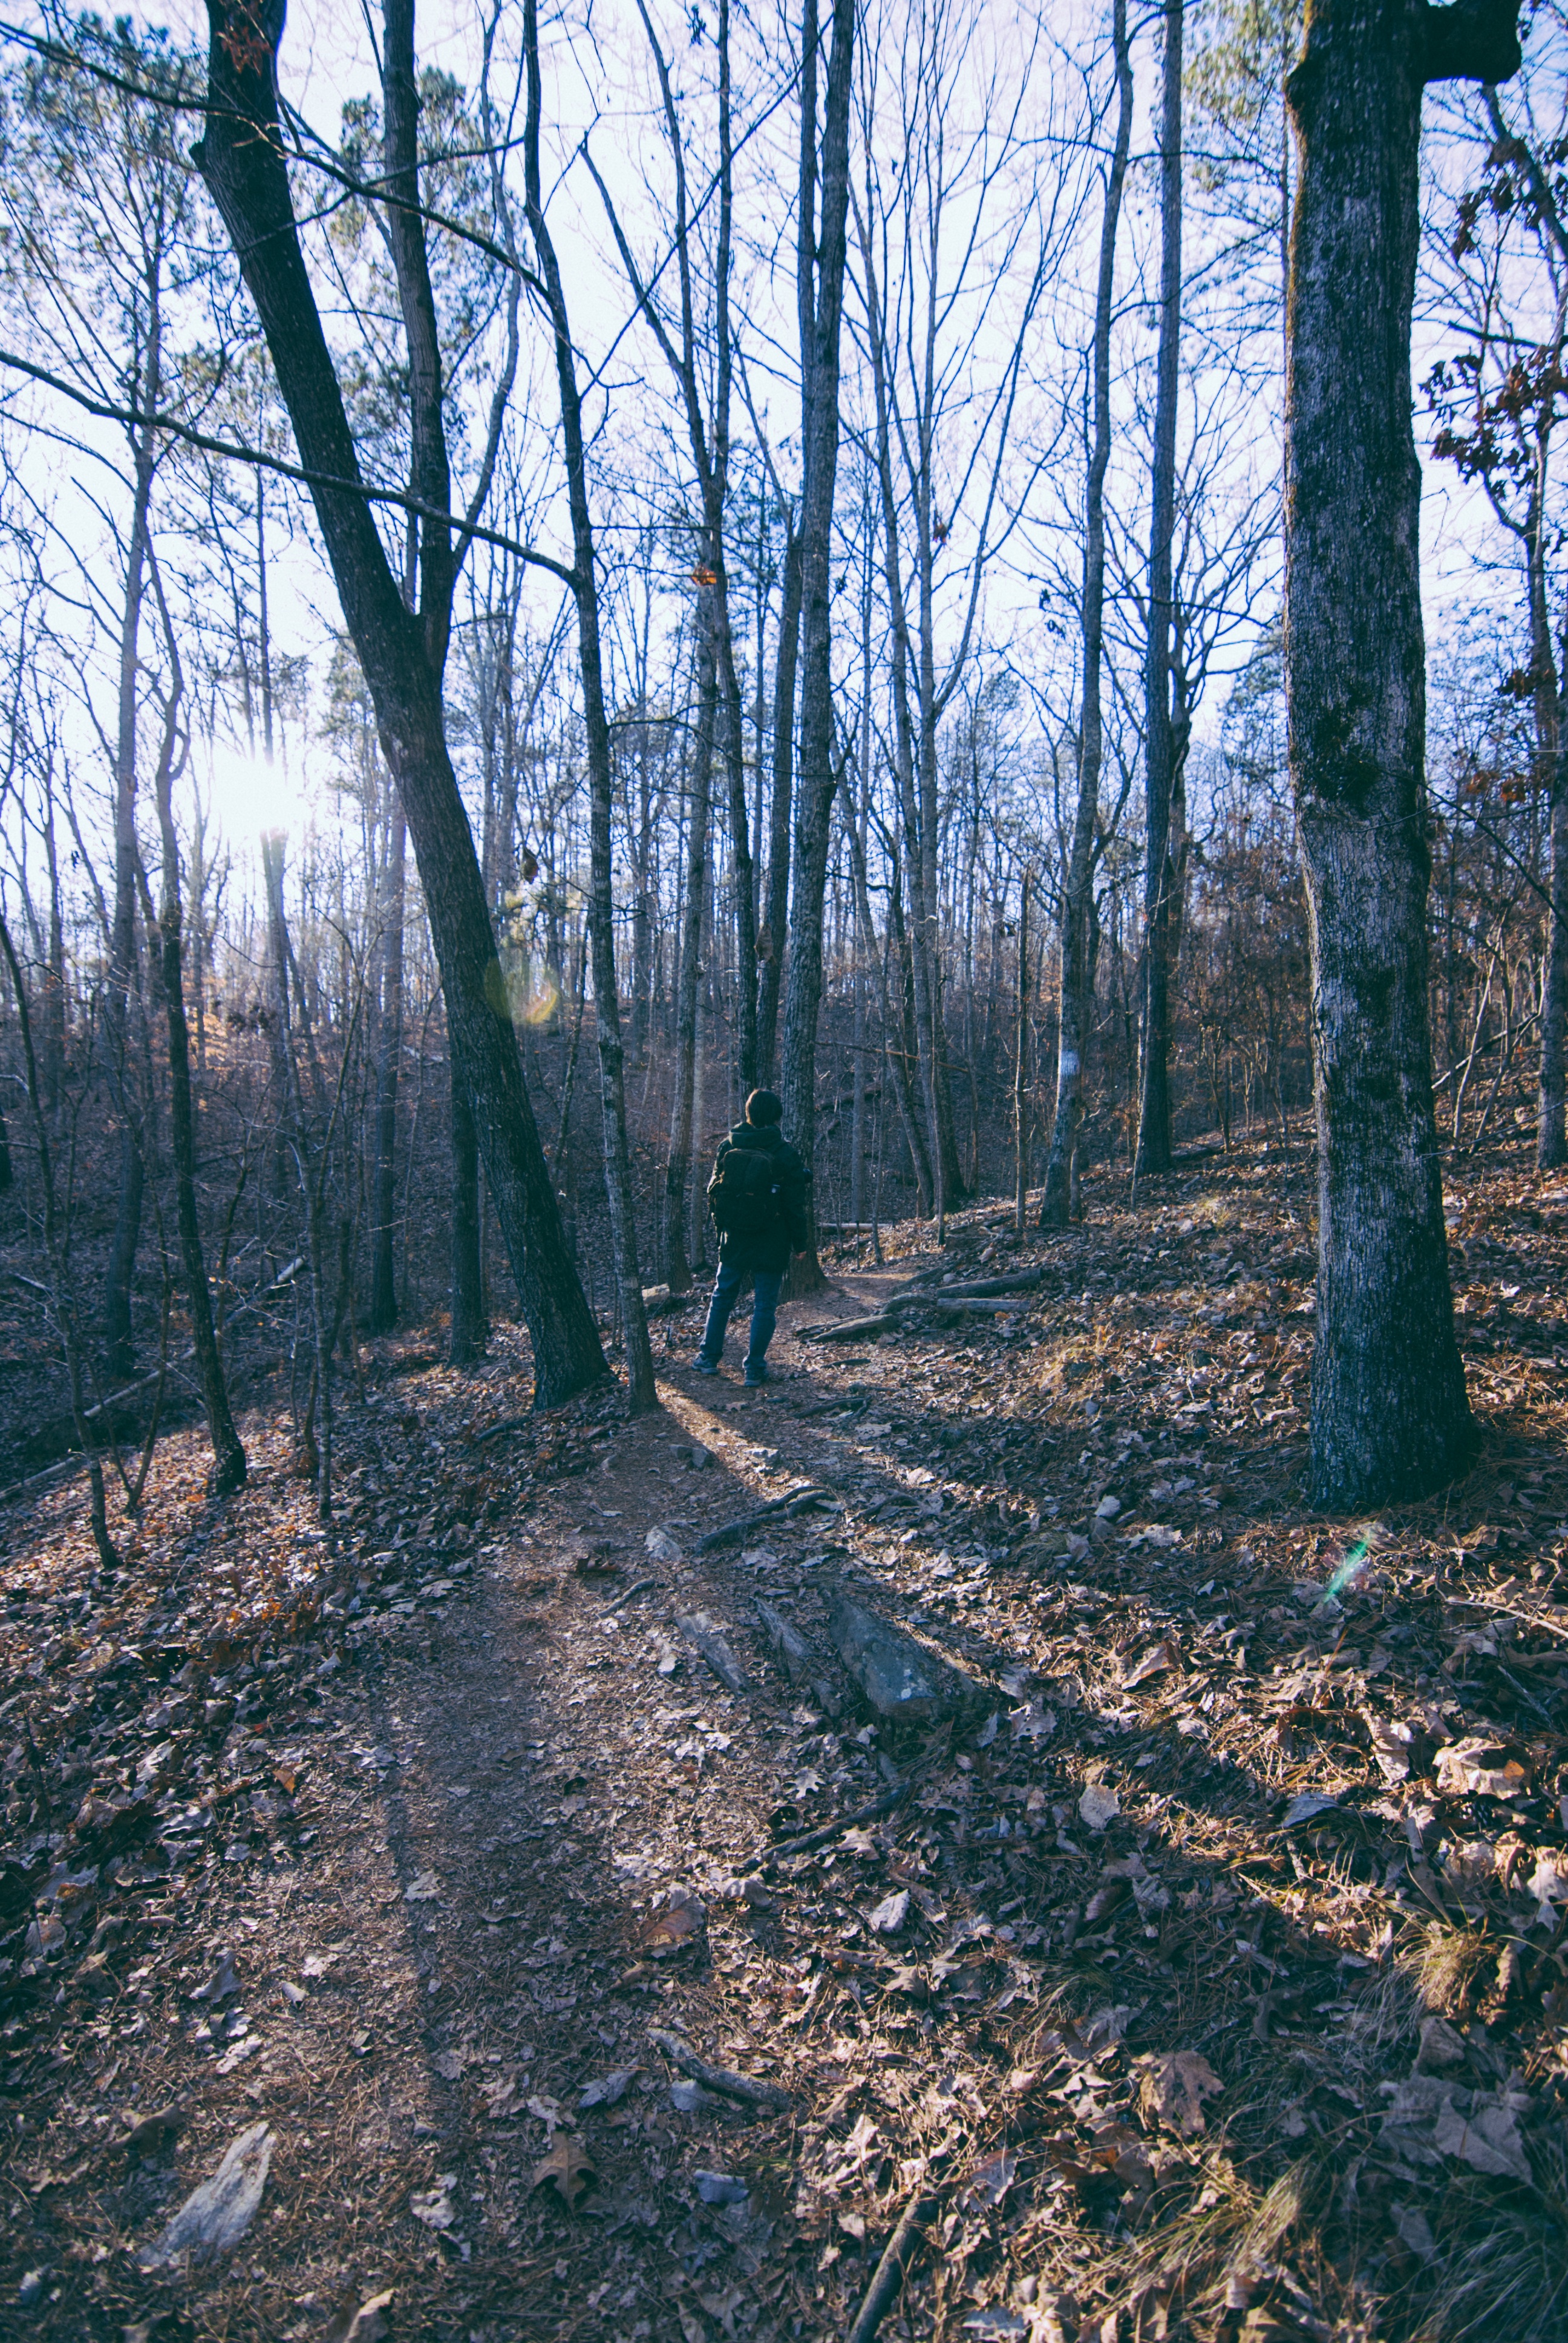
tree, nature, forest, wilderness, plant, trail, sunlight, leaf, autumn, season, wetland, woodland, habitat, ecosystem, natural environment, woody plant